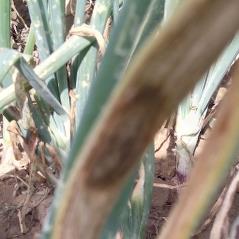
Crop: Onion
Condition: alternaria-d